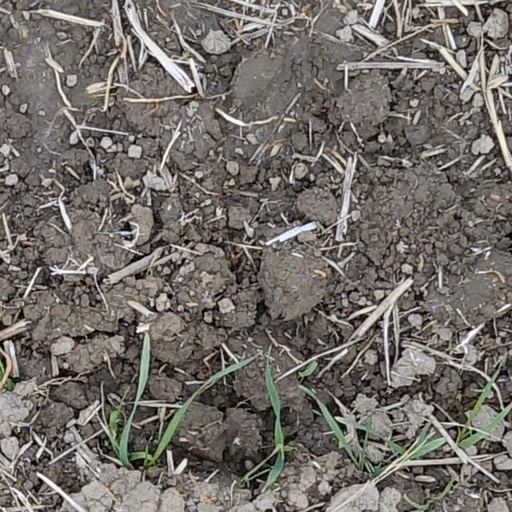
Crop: wheat